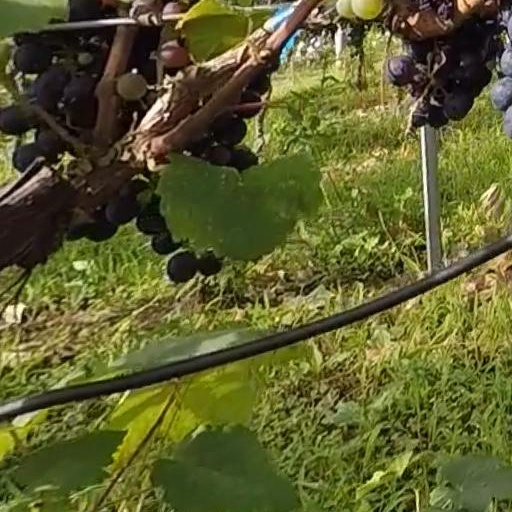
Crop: grape